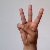
The image shows a hand gesture representing the letter 'W' in Indian Sign Language.